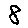
Label: 8